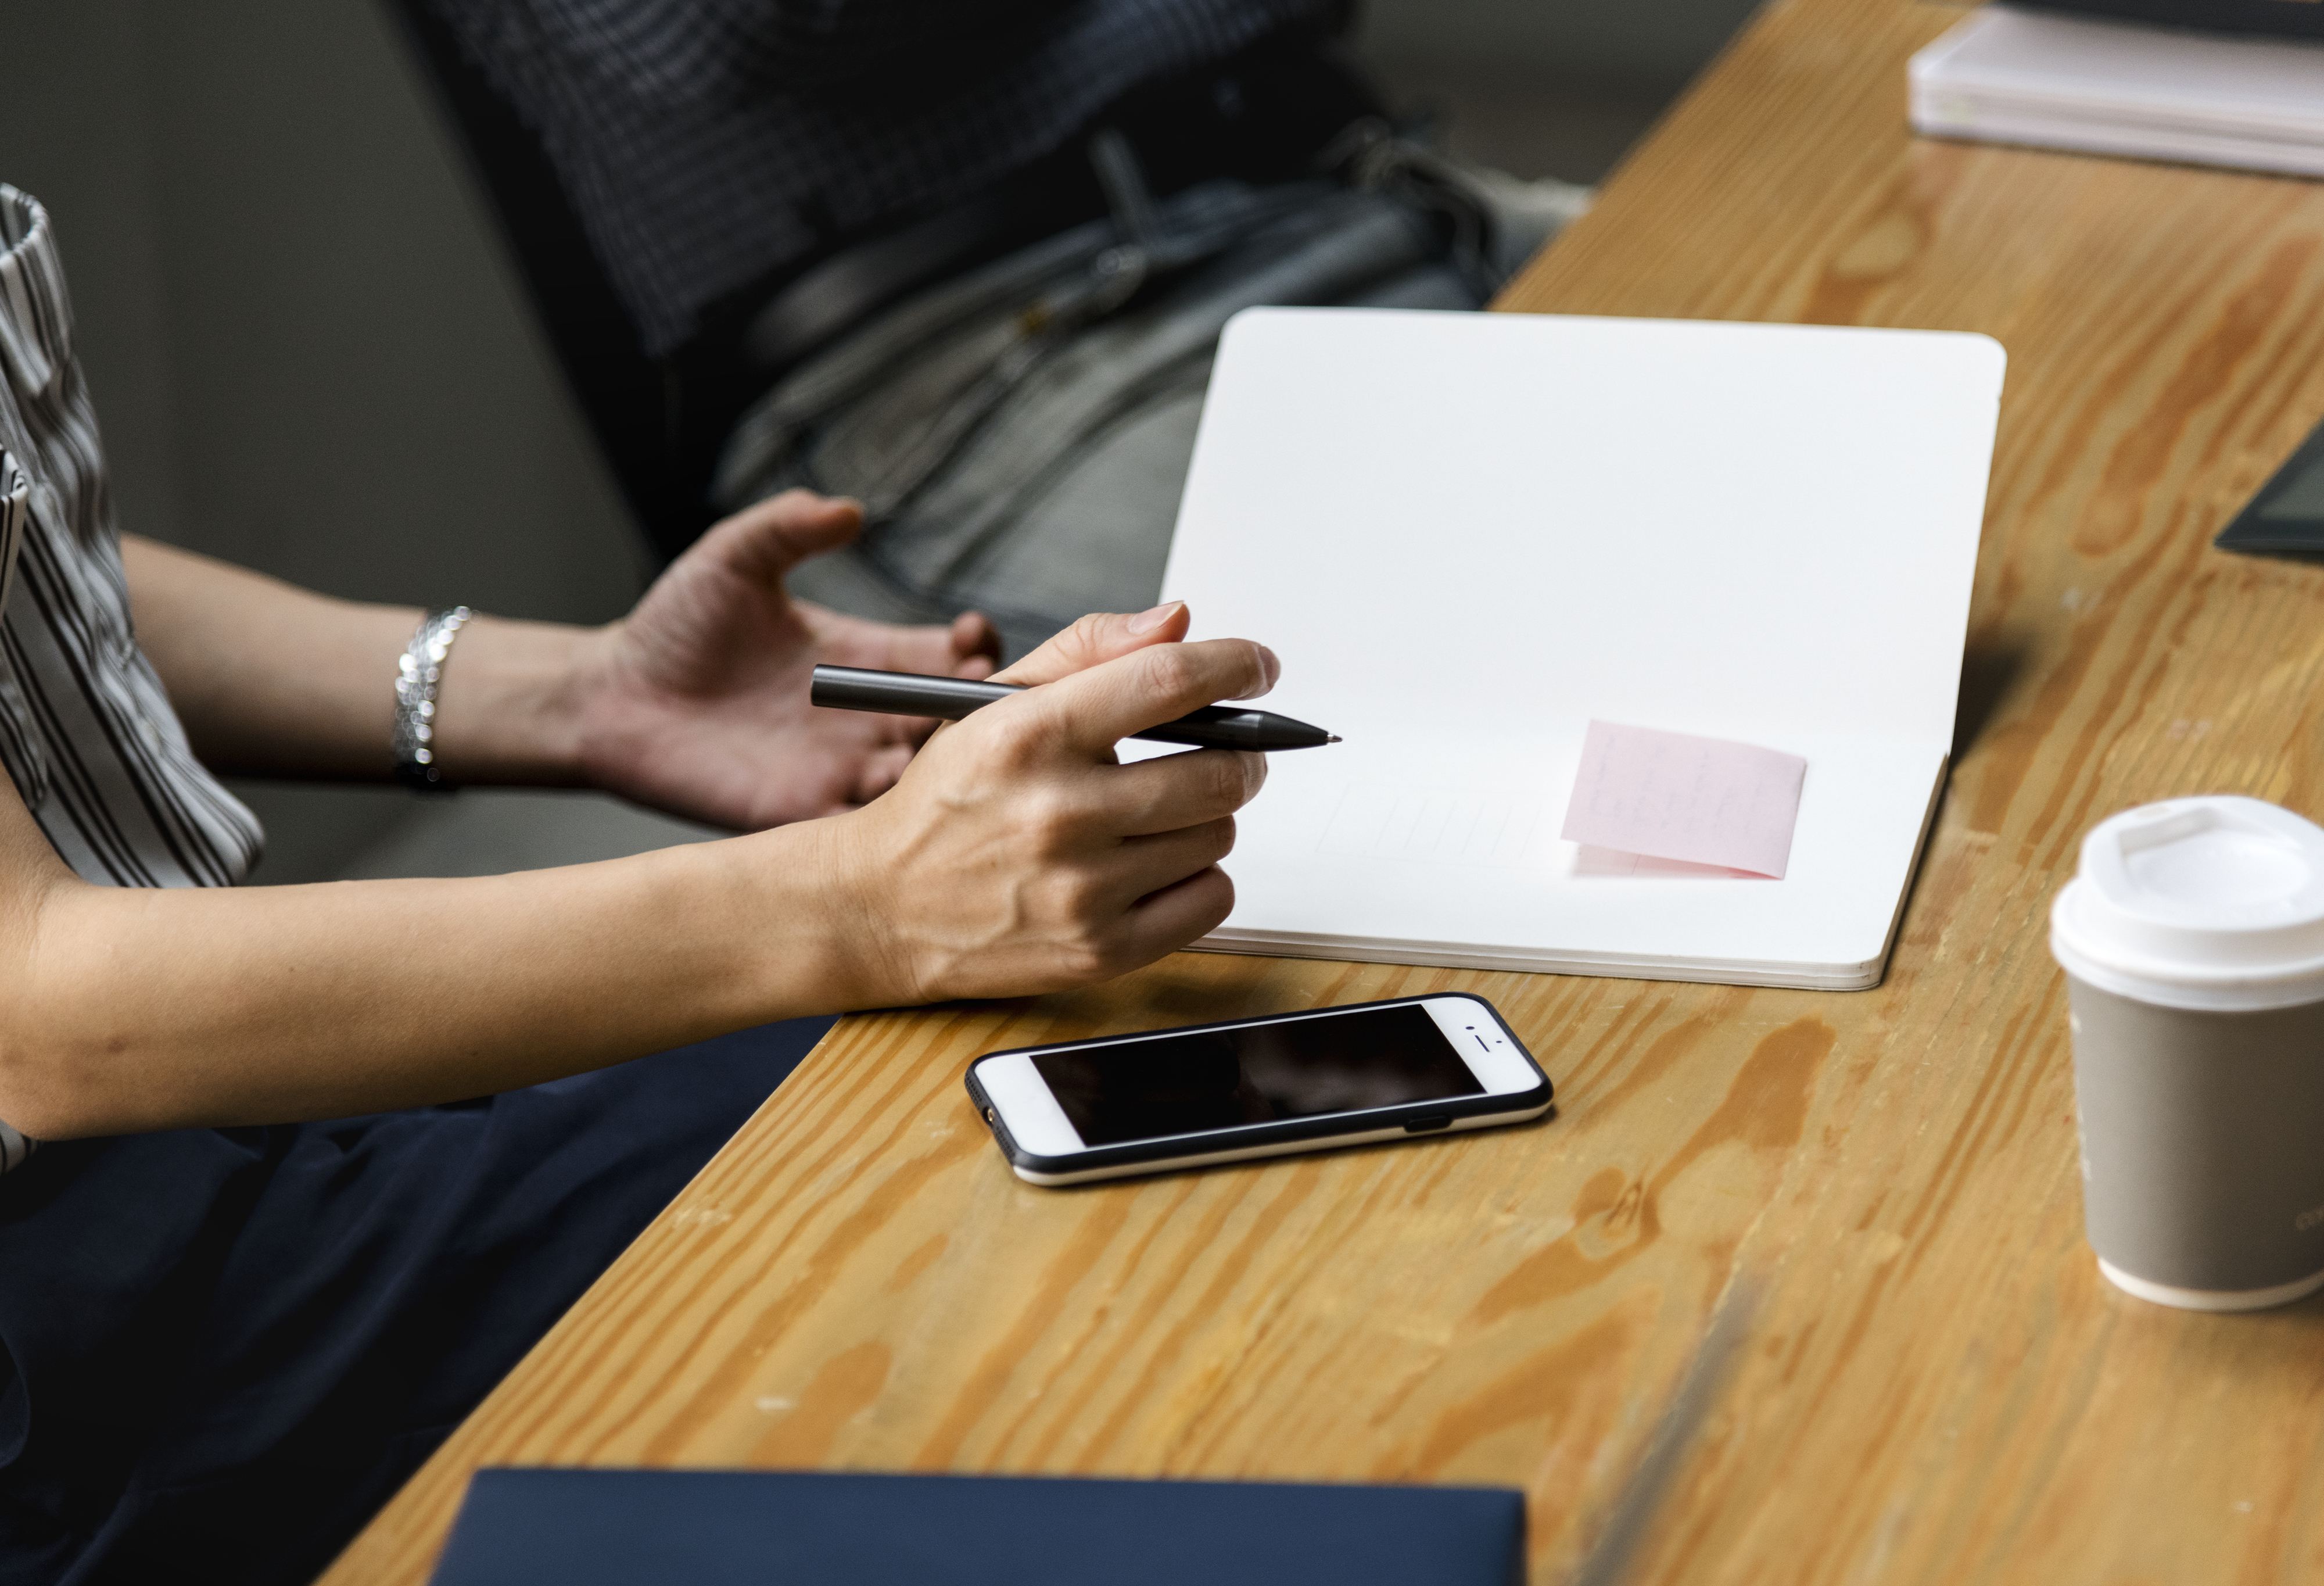
arms, asian, beverage, caucasian, closeup, coffee, communication, connection, cup, digital device, discussion, drink, gadget, gesture, hands, meeting, minutes, mobile phone, network, note, notepad, pen, post, reminder, secretary, smartphone, social media, social network, startup, sticky note, takeaway, technology, wireless, woman, wooden table, work, working, workplace, workspace, write, electronic device